Bone-anchored hearing aid

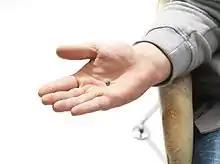
An implant shown in actual size in adult hand

An area where skin is penetrated requires care and cleaning because of the risk of inflammation around the abutment. Daily cleaning is required.